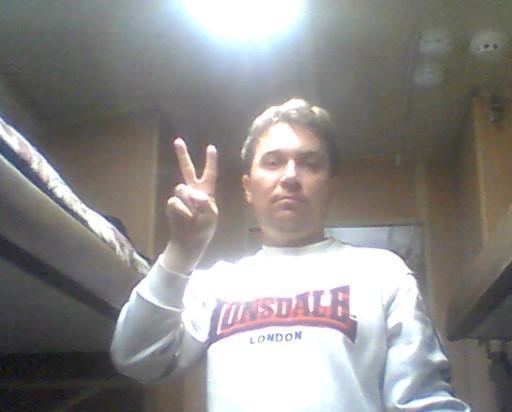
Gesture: peace